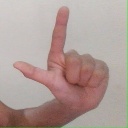
अक्षर: ल